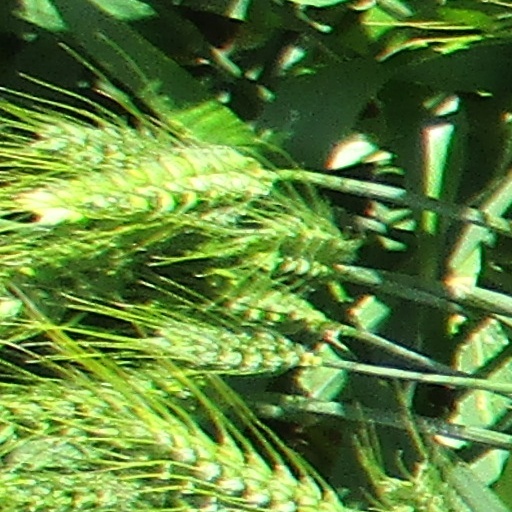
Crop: wheat